Grain 128a

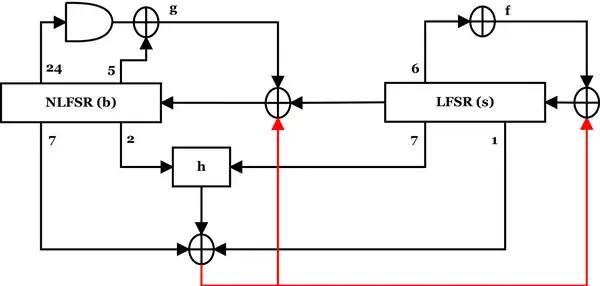
Diagram showing the start up procedure of the pre-output which feeds the pre-output stream back into the functions formula_8 and formula_7

Upon initialisation we define an formula_19 of 96 bit, where the formula_2 dictates the mode of operation.